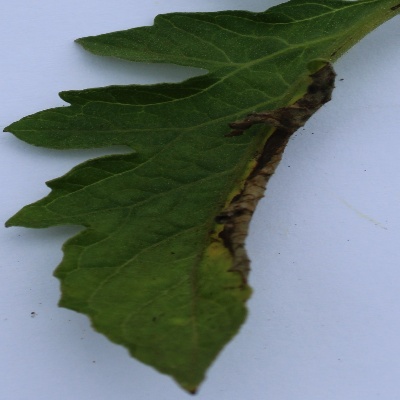
Crop: Tomato
Condition: leaf blight